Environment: lab
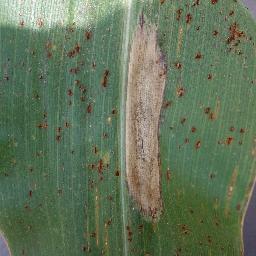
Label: northern_corn_leaf_blight